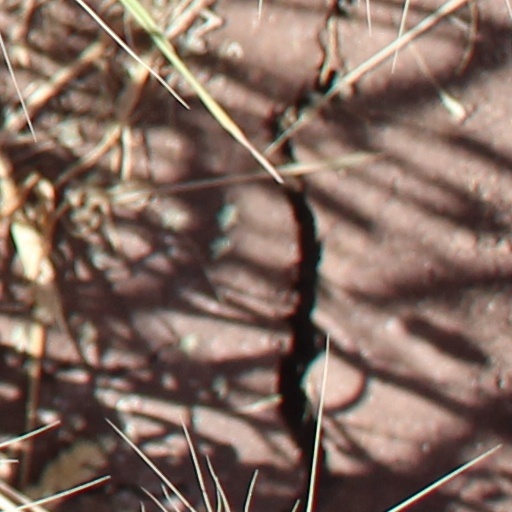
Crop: wheat